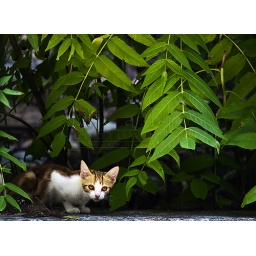
A cute little kitten hiding beneath foliage